101st Airborne Division

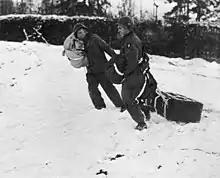
101st Airborne troops retrieving air dropped supplies during the siege of Bastogne.

By V-E Day the 101st was exhausted. When Taylor asked "We've licked the best that Hitler had in France and Holland and Germany. Now where do we want to go?" his men shouted "Home", part of the demand among soldiers and civilians for rapid demobilization of United States Armed Forces after World War II. On 1 August 1945, the 501st PIR was moved to France, while the rest of the division was based around Zell am See and Kaprun in the Austrian Alps. Some units within the division began training for redeployment to the Pacific Theatre of War, but the war ended before they were needed. The division was inactivated 30 November 1945. For their efforts during World War II, the 101st Airborne Division was awarded four campaign streamers and two Presidential Unit Citations.